Fatty and Mabel at the San Diego Exposition

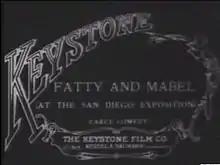

Fatty and Mabel at the San Diego Exposition is a 1915 American silent black-and-white short comedy film, directed by Fatty Arbuckle and starring Arbuckle and Mabel Normand. It was produced by Keystone Studios.